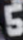
Number: 5